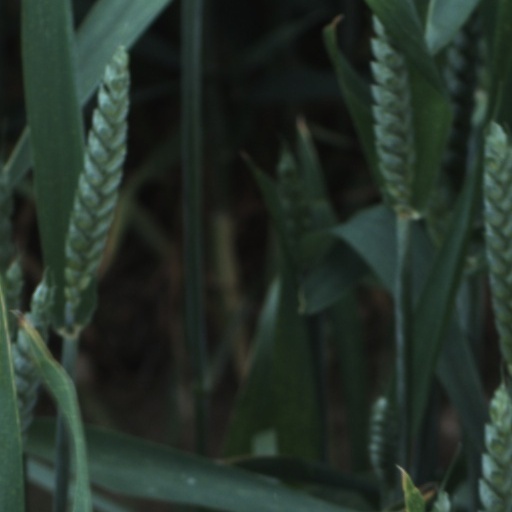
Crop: wheat